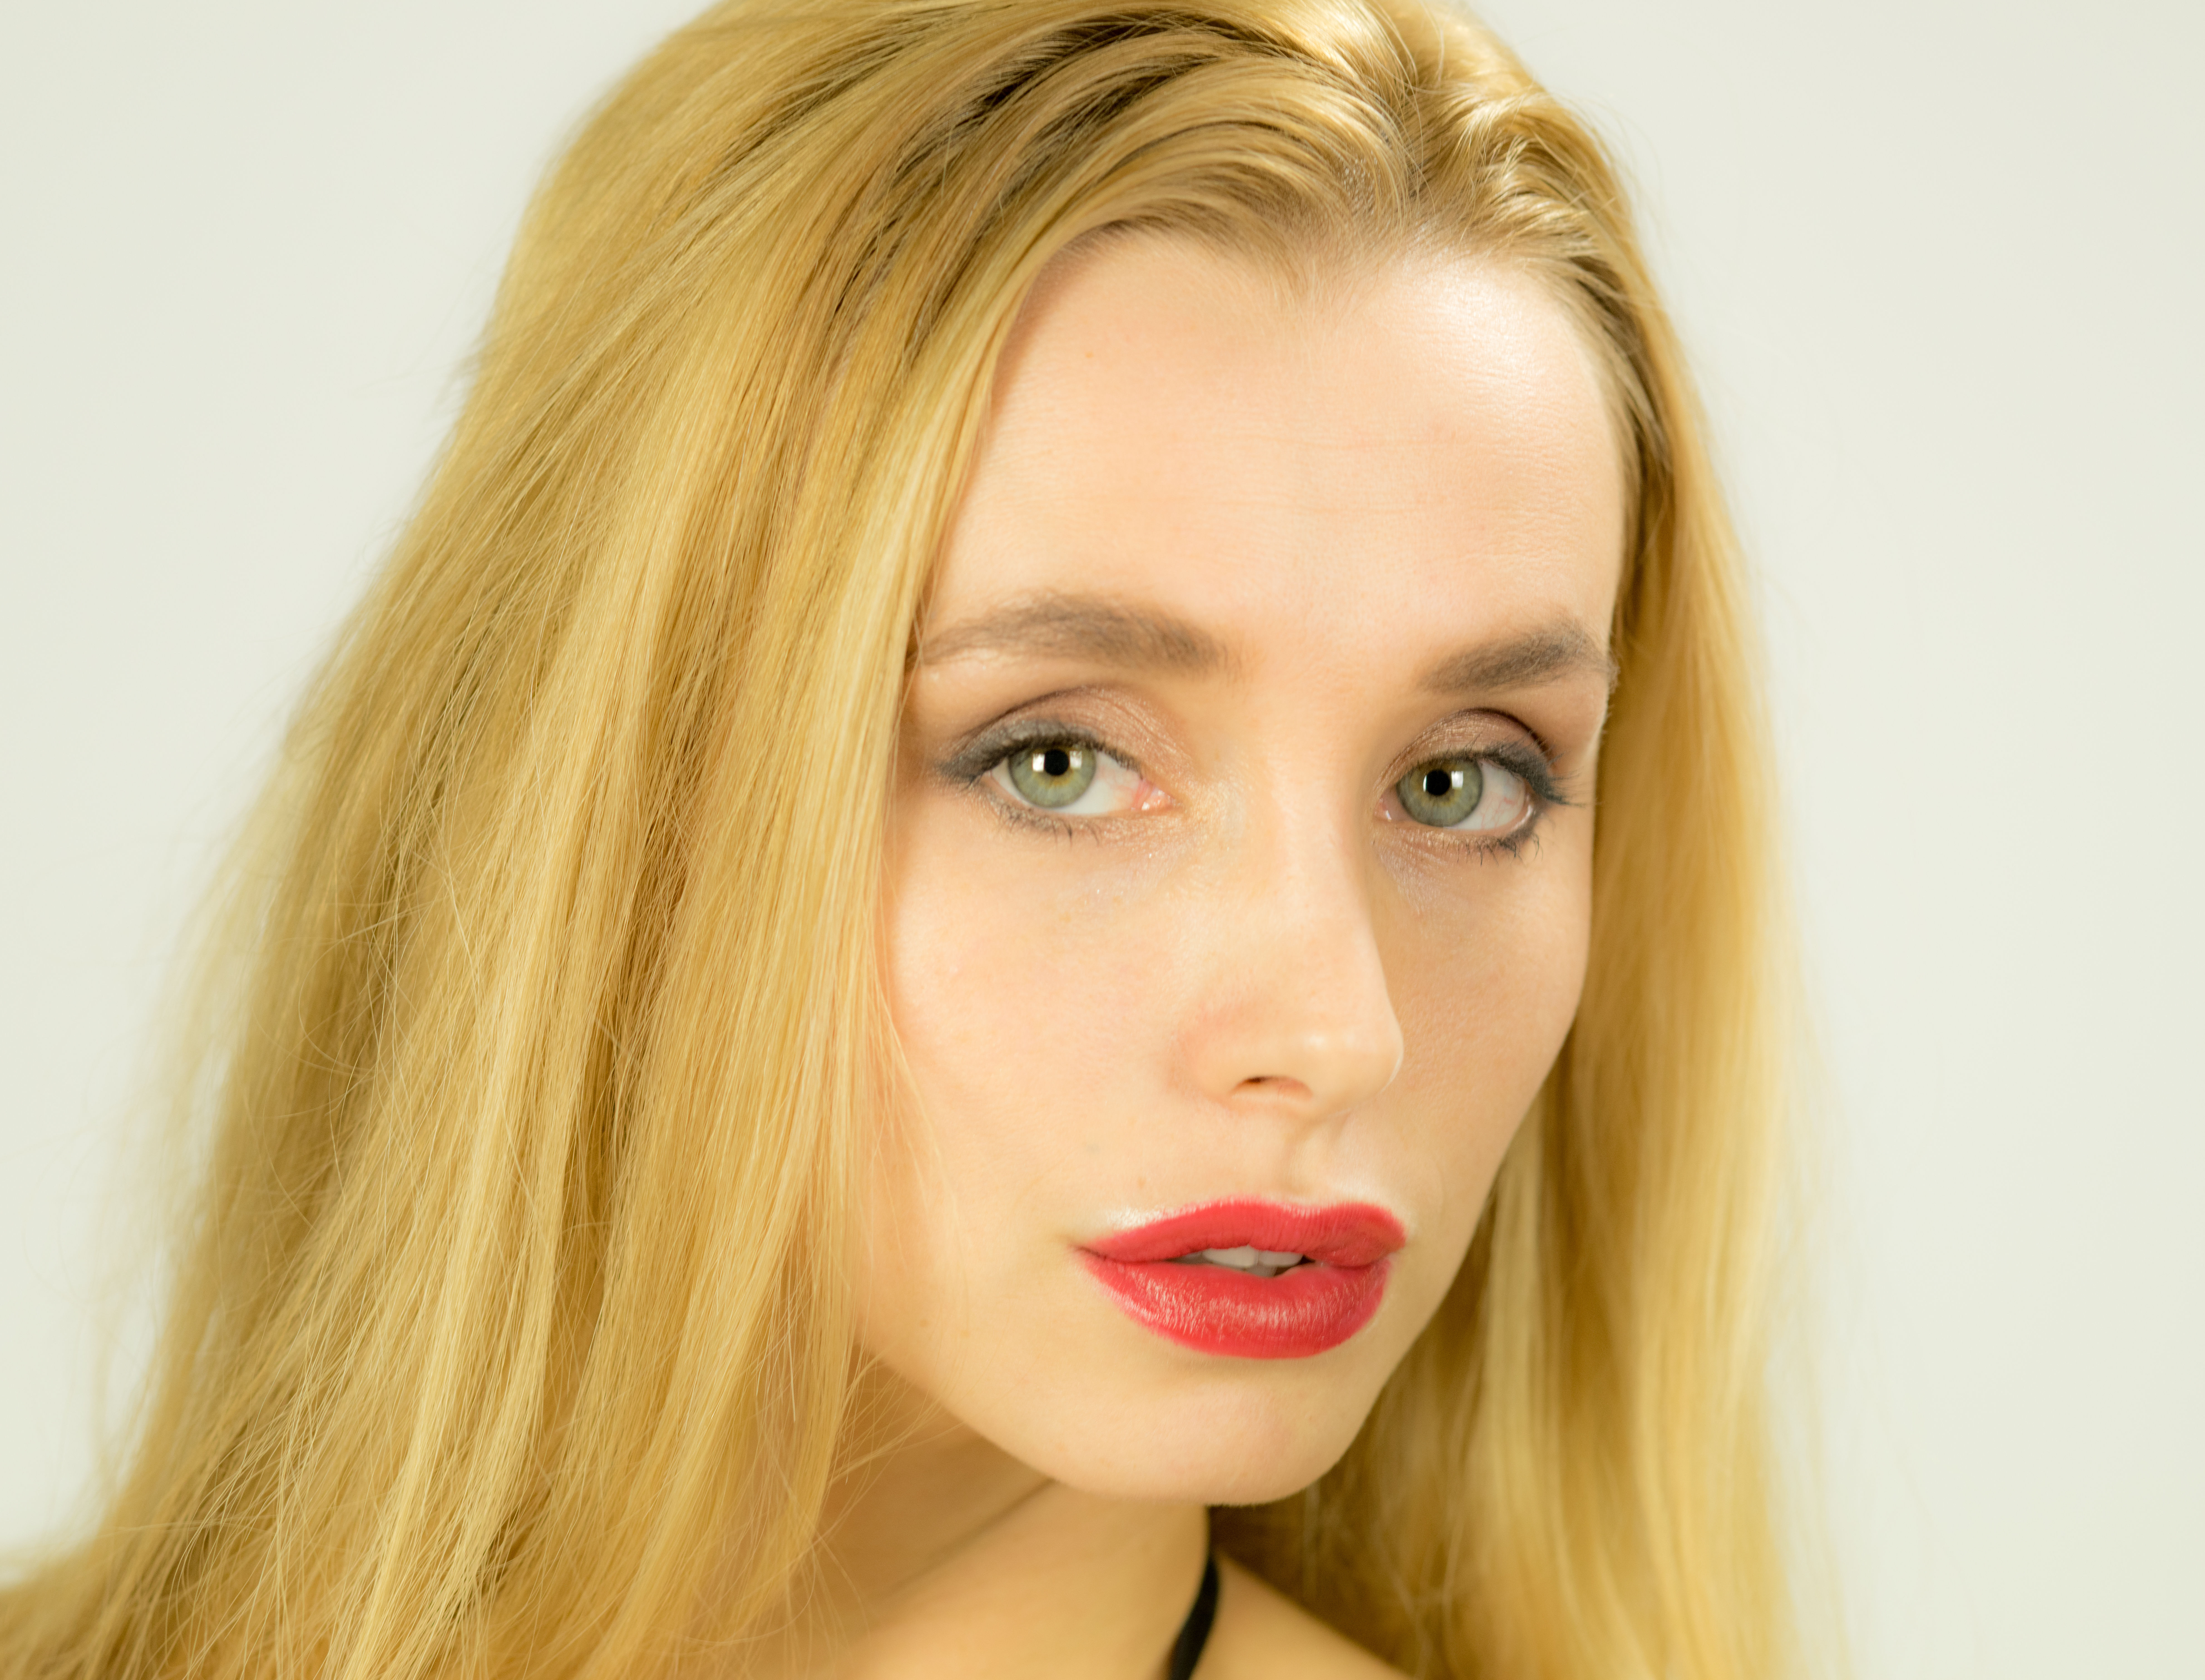
hair, photography, singer, portrait, model, lip, hairstyle, eyebrow, mouth, long hair, close up, human body, black hair, face, nose, cool image, cheek, eye, head, skin, beauty, blond, organ, i, pentax645z, photo shoot, brown hair, portrait photography, hair coloring, supermodel, human hair color, layered hair